The Diofield Chronicle

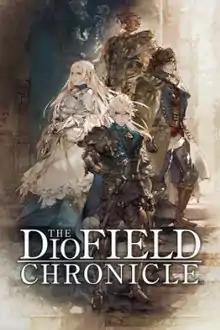

The Diofield Chronicle is a strategy role-playing video game co-developed by Square Enix and Lancarse. It was released in September 2022 for the Nintendo Switch, PlayStation 4, PlayStation 5, Xbox One, Xbox Series X/S, and Windows platforms.